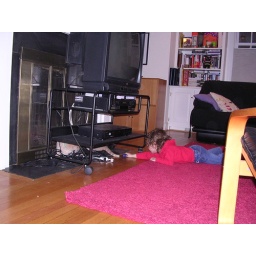
Note cat under the tv table